Pflasterspektakel

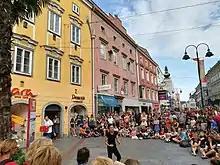
Yo-Yo-artist Naoto, Pflasterspektakel 2019

The Pflasterspektakel takes place on three days during the second half of July. The opening ceremony is held on a Thursday at 4 p.m.; on the following Friday and Saturday, the festival starts at 2 p.m. Closing time is at midnight each day, but some musicians play in pubs until 1 a.m. By tradition, spontaneously formed groups of artists improvise a finale (or several finales) on Saturday evening on the main square.